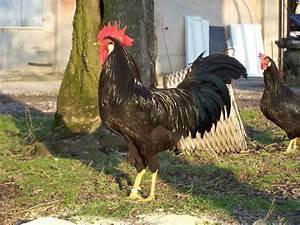
chicken